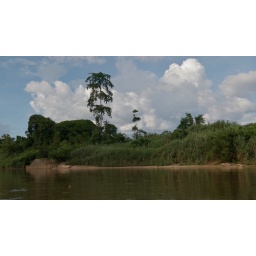
Jerantut to Kuala Tahan via Kuala Tembling by bus and boat